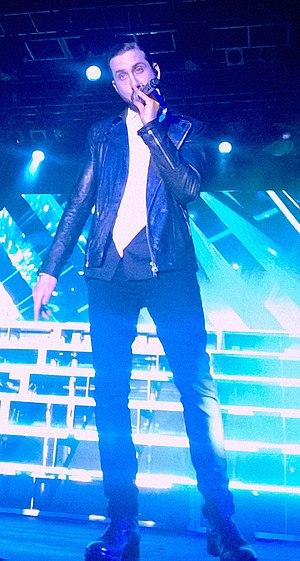
Avriel « Avi » Benjamin Kaplan, né le 17 avril 1989, est un chanteur et compositeur américain. Ancien membre du groupe a cappella Pentatonix, il est connu pour sa voix grave et profonde, et a souvent joué le rôle de basse vocale de Pentatonix. En mai 2017, Kaplan a annoncé qu'il quitterait Pentatonix après sa prochaine tournée.